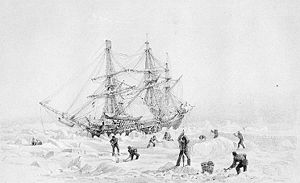
HMS Terror (1813)
HMS "Terror" i isskruningerne
HMS "Terror" var en bombardergalliot tegnet af Henry Peake og konstrueret af den britiske marine, Royal Navy. Skibet var bevæbnet med en 254 mm mortér og en 330 mm mortér.